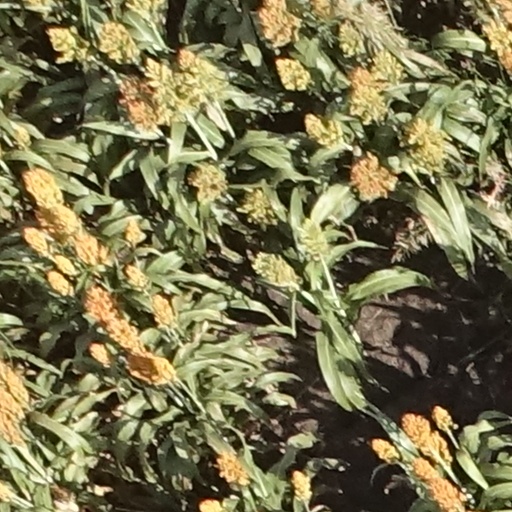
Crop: sorghum